Alejandro Mayorkas

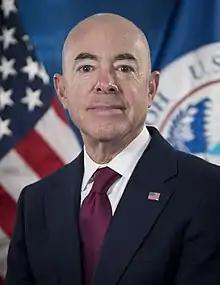
Official portrait, 2021

Alejandro Nicolas Mayorkas (born November 24, 1959) is an American attorney and government official who was the seventh United States secretary of homeland security, serving from 2021 until 2025. A member of the Democratic Party, Mayorkas previously served as the director of United States Citizenship and Immigration Services from 2009 to 2013, and the sixth deputy secretary of homeland security from 2013 to 2016.